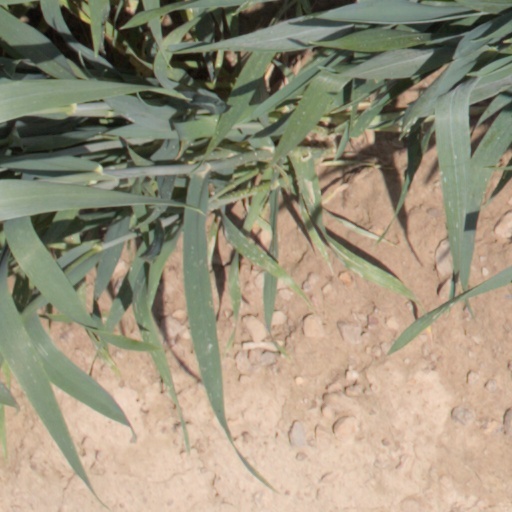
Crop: wheat